Wichita, Kansas

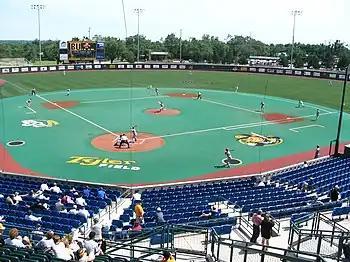
Eck Stadium at Wichita State University in northeast Wichita (2005)

Wichita is home to several professional, semi-professional, non-professional, and collegiate sports teams. Professional teams include the Wichita Thunder ice hockey team and the Wichita Force indoor football team. The Wichita Wind Surge, a Minor League Baseball team of the Double-A Central play at Equity Bank Park on the site of the former Lawrence–Dumont Stadium. Their 2020 debut was postponed by the COVID-19 pandemic. In 2021, the team dropped down to the Double-A Central (From Triple-A) without having played a Triple-A game due to Major League Baseball's realignment of the minor leagues. The city hosts the Air Capital Classic, a professional golf tournament of the Korn Ferry Tour first played in 1990.